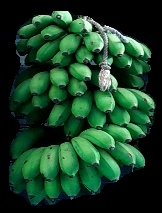
Variety: rasbale
Grade: grade2